Mongol Empire

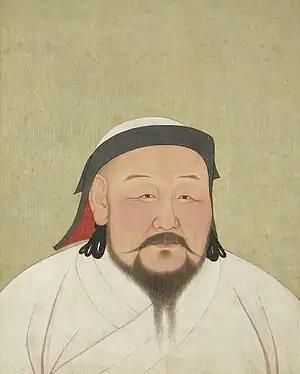
Kublai Khan, Genghis Khan's grandson and founder of the Yuan dynasty

Although he had a strong Chinese contingent, Möngke relied heavily on Muslim and Mongol administrators and launched a series of economic reforms to make government expenses more predictable. His court limited government spending and prohibited nobles and troops from abusing civilians or issuing edicts without authorization. He commuted the contribution system to a fixed poll tax which was collected by imperial agents and forwarded to units in need. His court also tried to lighten the tax burden on commoners by reducing tax rates. He also centralized control of monetary affairs and reinforced the guards at the postal relays. Möngke ordered an empire-wide census in 1252 that took several years to complete and was not finished until Novgorod in the far northwest was counted in 1258.